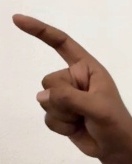
ASL sign: Z